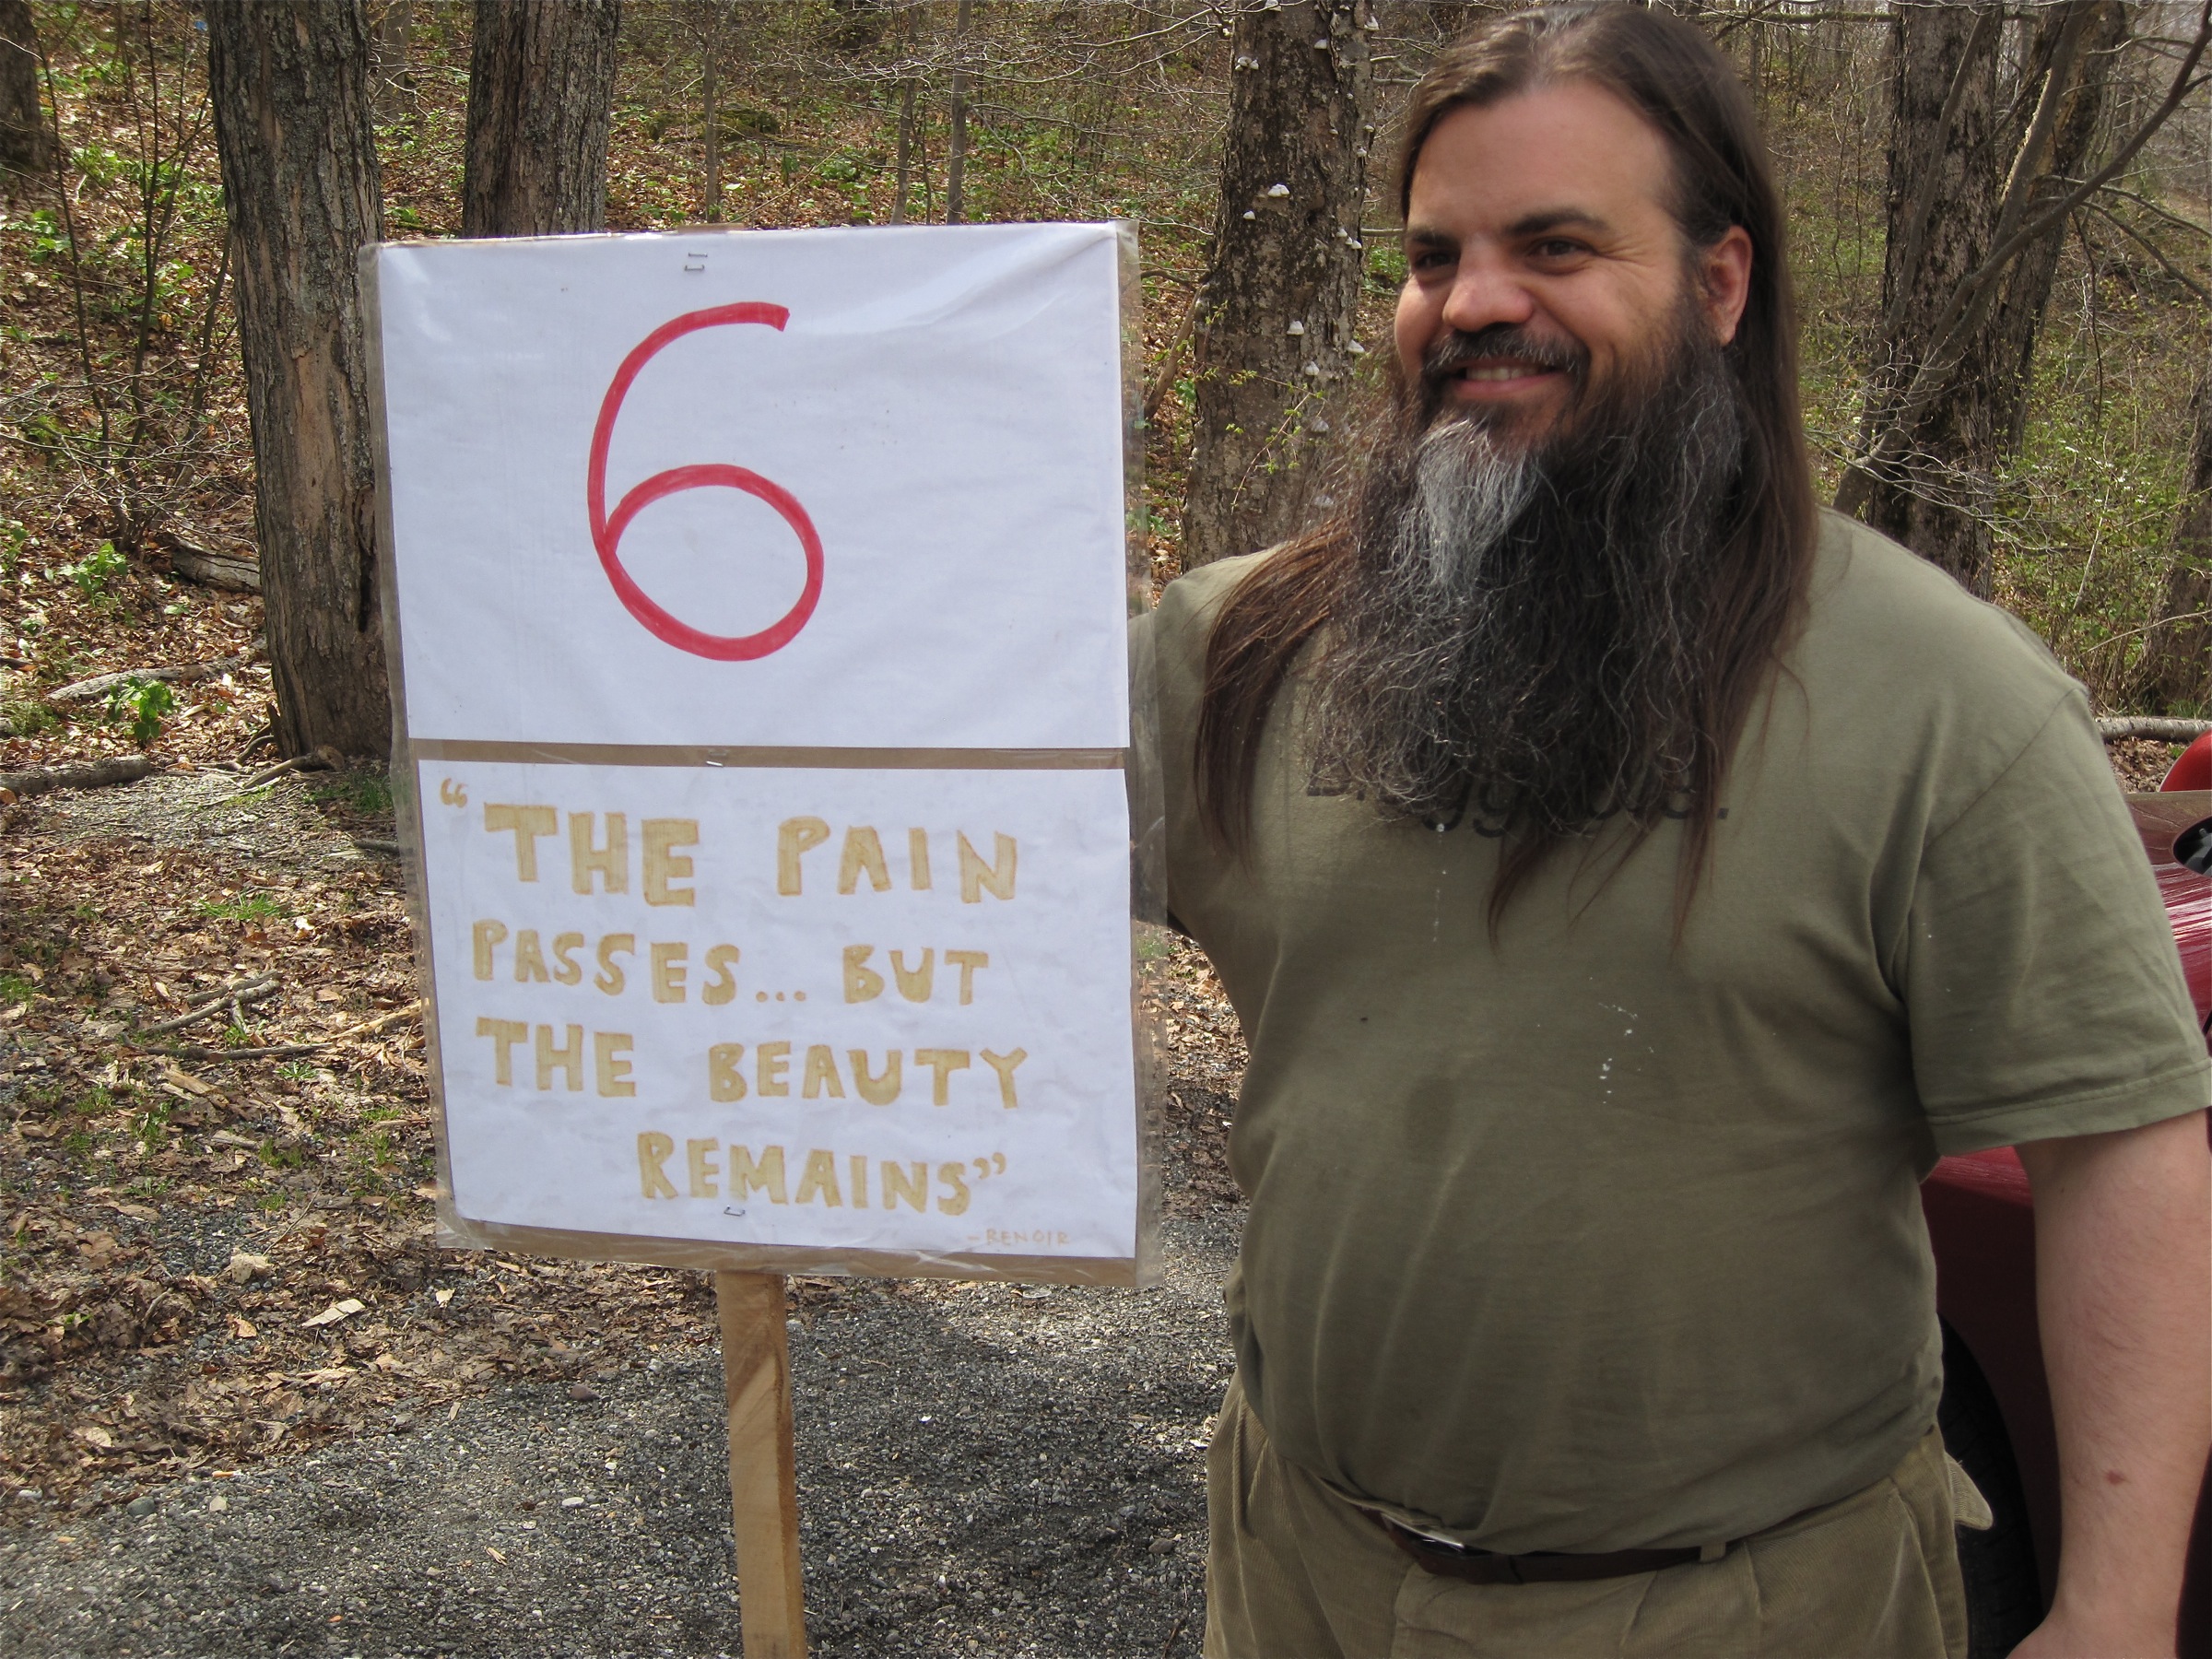
hair, vermont, bryanalexander, facial hair